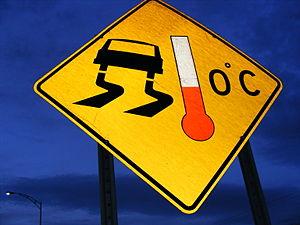
Un panneau routier québécois prévient des risques de gel de la chaussée lorsque les températures atteignent 0°C
Le point de fusion ou la température de fusion d'un corps représente la température à une pression donnée, à laquelle un élément pur ou un composé chimique fond c'est-à-dire passe de l'état solide à l'état liquide. Le point de congélation est la température de la transition inverse. Elle est habituellement mesurée sous pression atmosphérique normale et il y a coexistence entre états solide et liquide entre ces deux points. Pour une substance pure, les points de fusion et de congélation sont théoriquement égaux et constants à pression fixe. Le point de fusion/congélation le plus connu est probablement celui de l'eau, celui-ci ayant été pris comme zéro de l'échelle centigrade, souvent confondue avec l'échelle Celsius.
La Gaspésie est une péninsule située au centre-est du Québec, à l'est de la vallée de la Matapédia, et entourée des eaux du fleuve Saint-Laurent au nord, du golfe St-Laurent à l'est et de la baie des Chaleurs au sud. Le nom de Gaspésie est un dérivé du mot Gaspé qui est un dérivé du terme micmac « Gespeg » signifiant « fin des terres ».
La glace noire est un mince film de glace transparente sans bulles d’air, presque invisible sur la chaussée ou ailleurs, qui provient de la condensation de vapeur d'eau, d'un redoux suivi de gel ou d'une pluie fine. Il s’agit donc d’une forme particulière de verglas et le terme est particulièrement utilisé au Québec dans le contexte de la circulation routière. Pour l’observateur, elle prend la couleur du matériau sous-jacent, ce qui la rend difficile à détecter et peut causer des chutes ou des accidents automobiles.